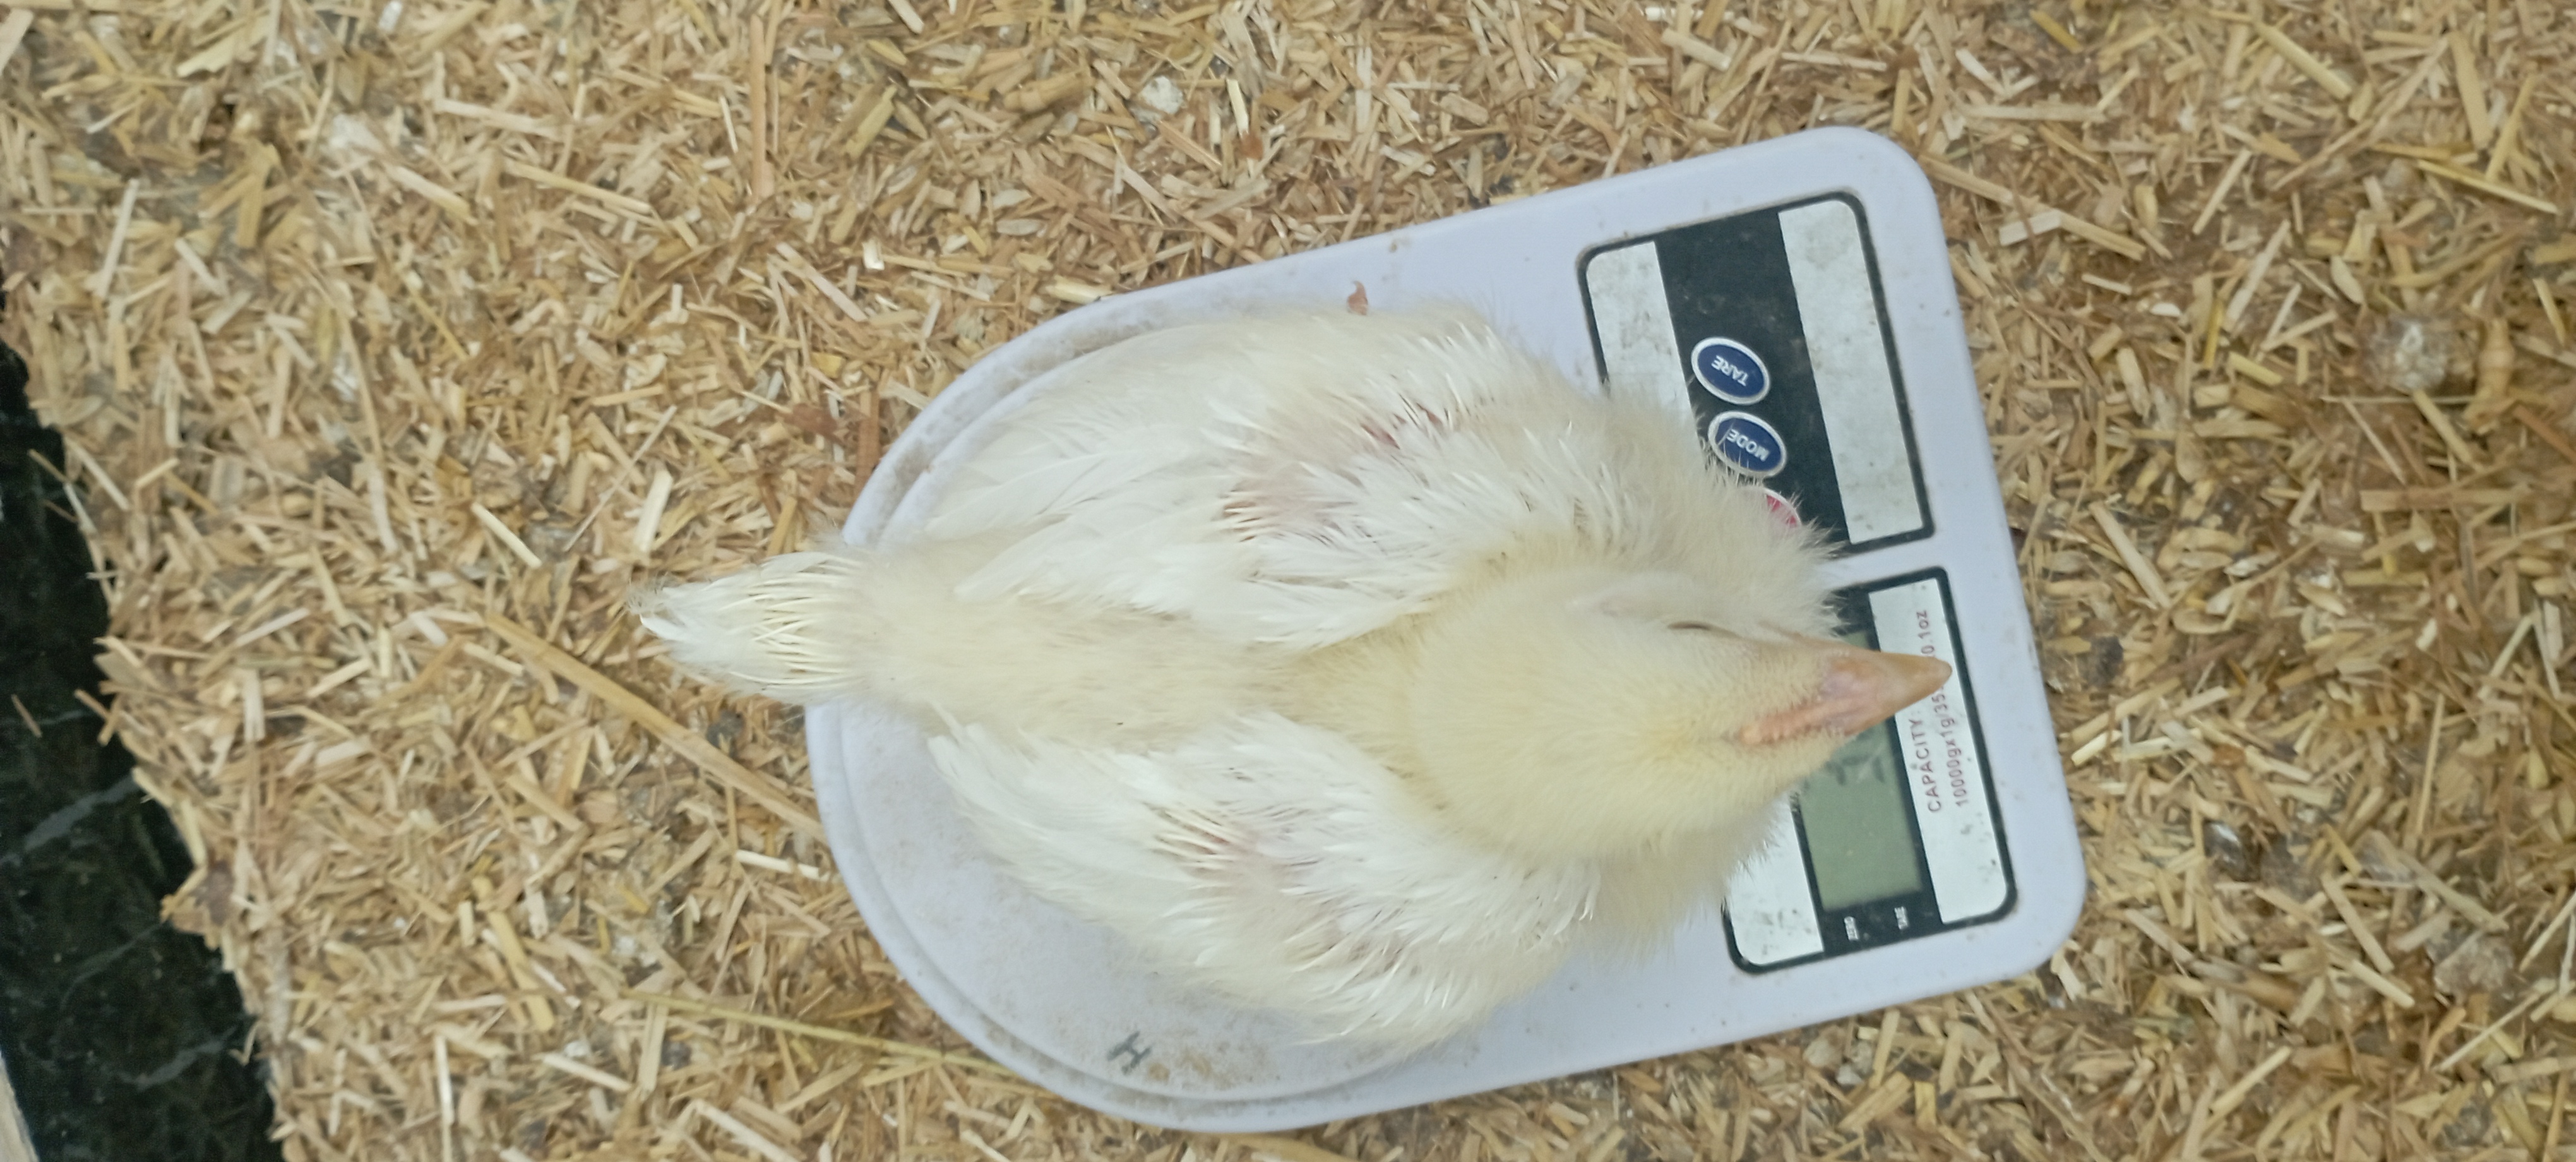
Weight: 301 g